Armed Forces of Haiti

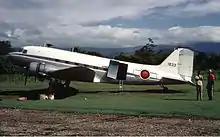
Douglas DC-3 of the Haitian Air Force in October 1969.

The United States Marines disbanded Haiti's army, which consisted of an estimated 9,000 men, including 308 generals. In February 1916, the Haitian Constabulary (Gendarmerie d'Haïti) was formed. United States Marines and United States Navy officers and non-commissioned officers (NCOs) commanded the group. The Gendarmerie attempted to secure public safety, initially by subduing the "cacos"; to promote development, particularly road construction; and to modernize the military through the introduction of a training structure, a health service, and other improvements.